History of underwater diving

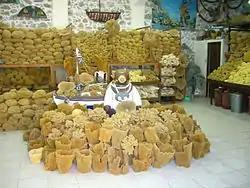
Natural sponges have been harvested by free divers near the Greek island of Kalymnos since at least the time of Plato.

Underwater diving was practiced in ancient cultures to gather food and other valuable resources such as pearls and precious coral, and later to reclaim sunken valuables, and to help aid military campaigns. Breathhold diving was the only method available, occasionally using reed snorkels in shallow water, and stone weights for deeper dives.